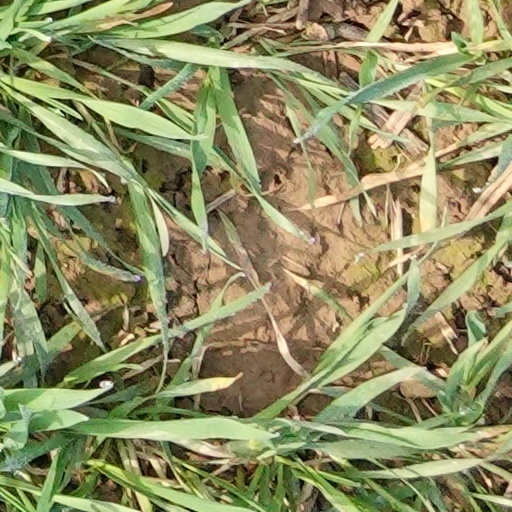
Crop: wheat